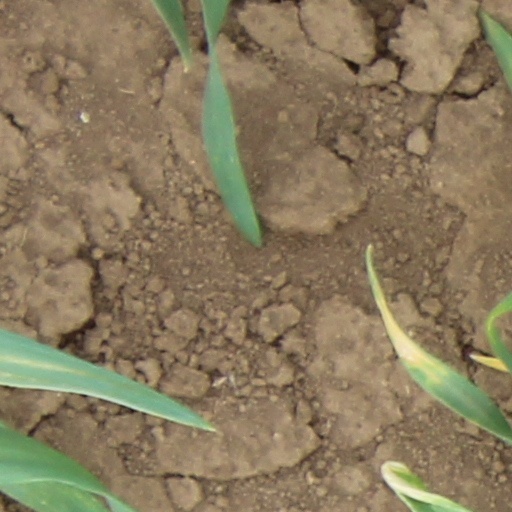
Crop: wheat